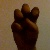
The image shows a hand gesture representing the letter 'E' in Indian Sign Language.